706th Aggressor Squadron

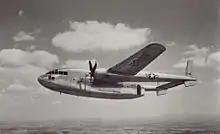
Air Force Reserve C-119

The squadron was reactivated in the reserves again in 1955 as the 706th Troop Carrier Squadron at Donaldson Air Force Base, South Carolina. It was not located with its parent wing, which was at Ellington Air Force Base, Texas. Its location was part of what was called the Detached Squadron Concept, which offered several advantages: communities were more likely to accept the smaller squadrons than the large wings and the location of separate squadrons in smaller population centers would facilitate recruiting and manning. At Donaldson, the 706th flew the Curtiss C-46 Commando. In the summer of 1956, the squadron participated in Operation Sixteen Ton during its two weeks of active duty training. Sixteen Ton was performed entirely by reserve troop carrier units and moved United States Coast Guard equipment From Floyd Bennett Naval Air Station to Isla Grande Airport in Puerto Rico and San Salvador in the Bahamas. The squadron was inactivated in 1957 and its mission, personnel and equipment were transferred to the 357th Troop Carrier Squadron.